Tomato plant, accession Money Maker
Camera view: tilt-top (135 deg); turntable rotation: 240 degrees
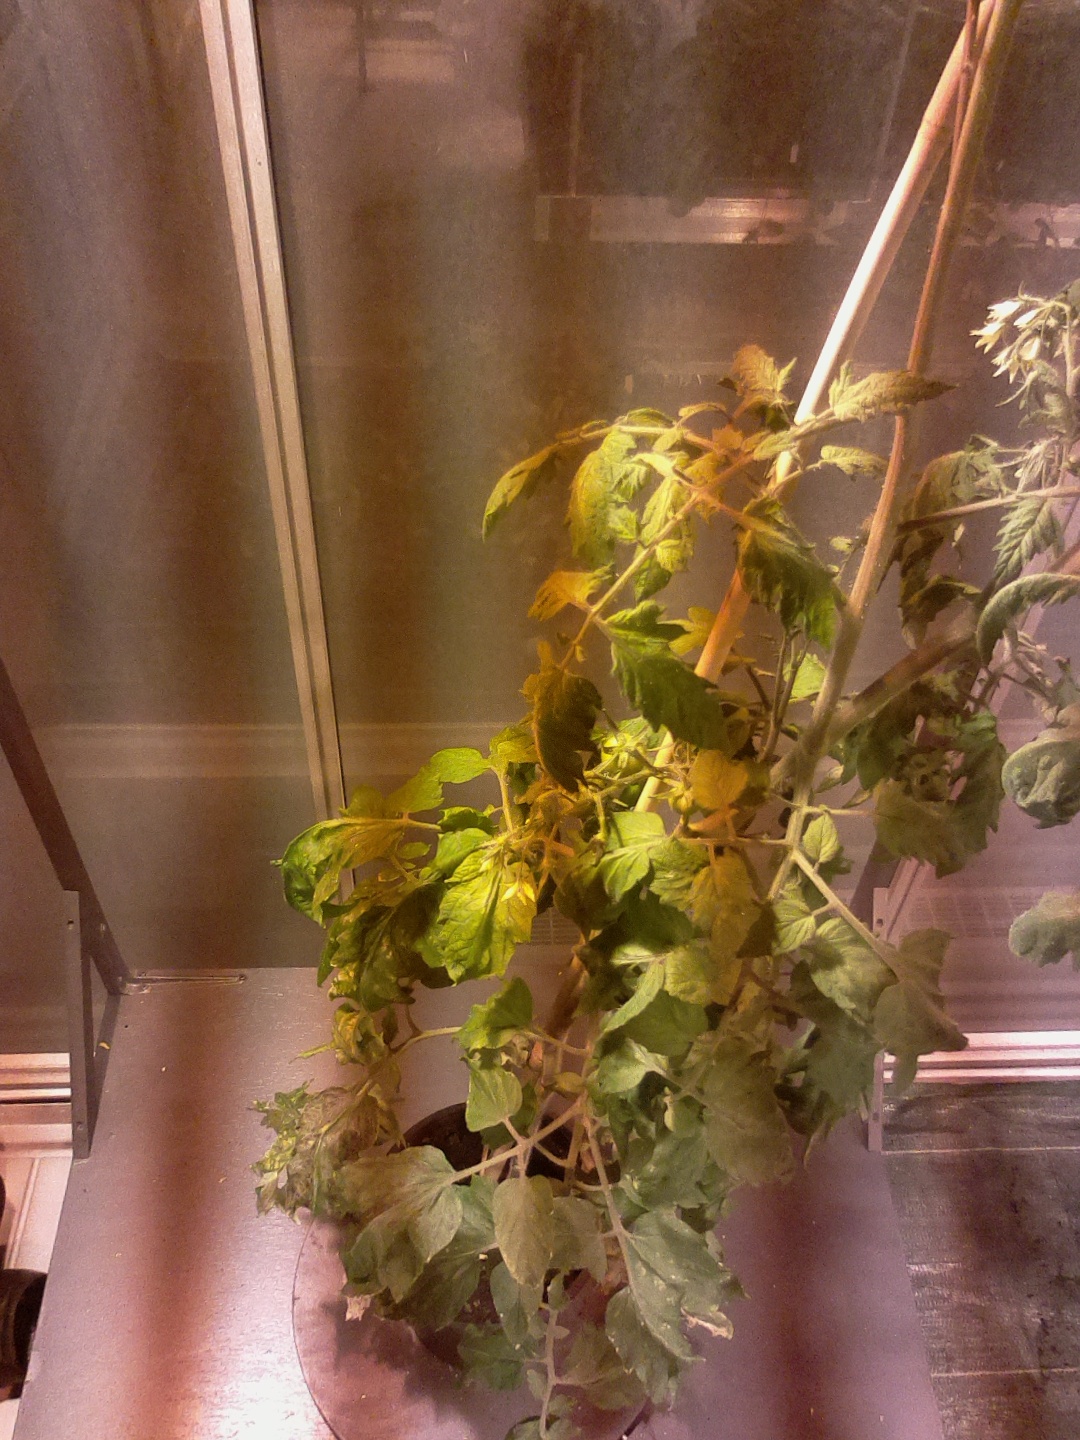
BBCH growth stage 71: 10%-20% of final fruit size